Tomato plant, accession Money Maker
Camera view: bottom (45 deg); turntable rotation: 300 degrees
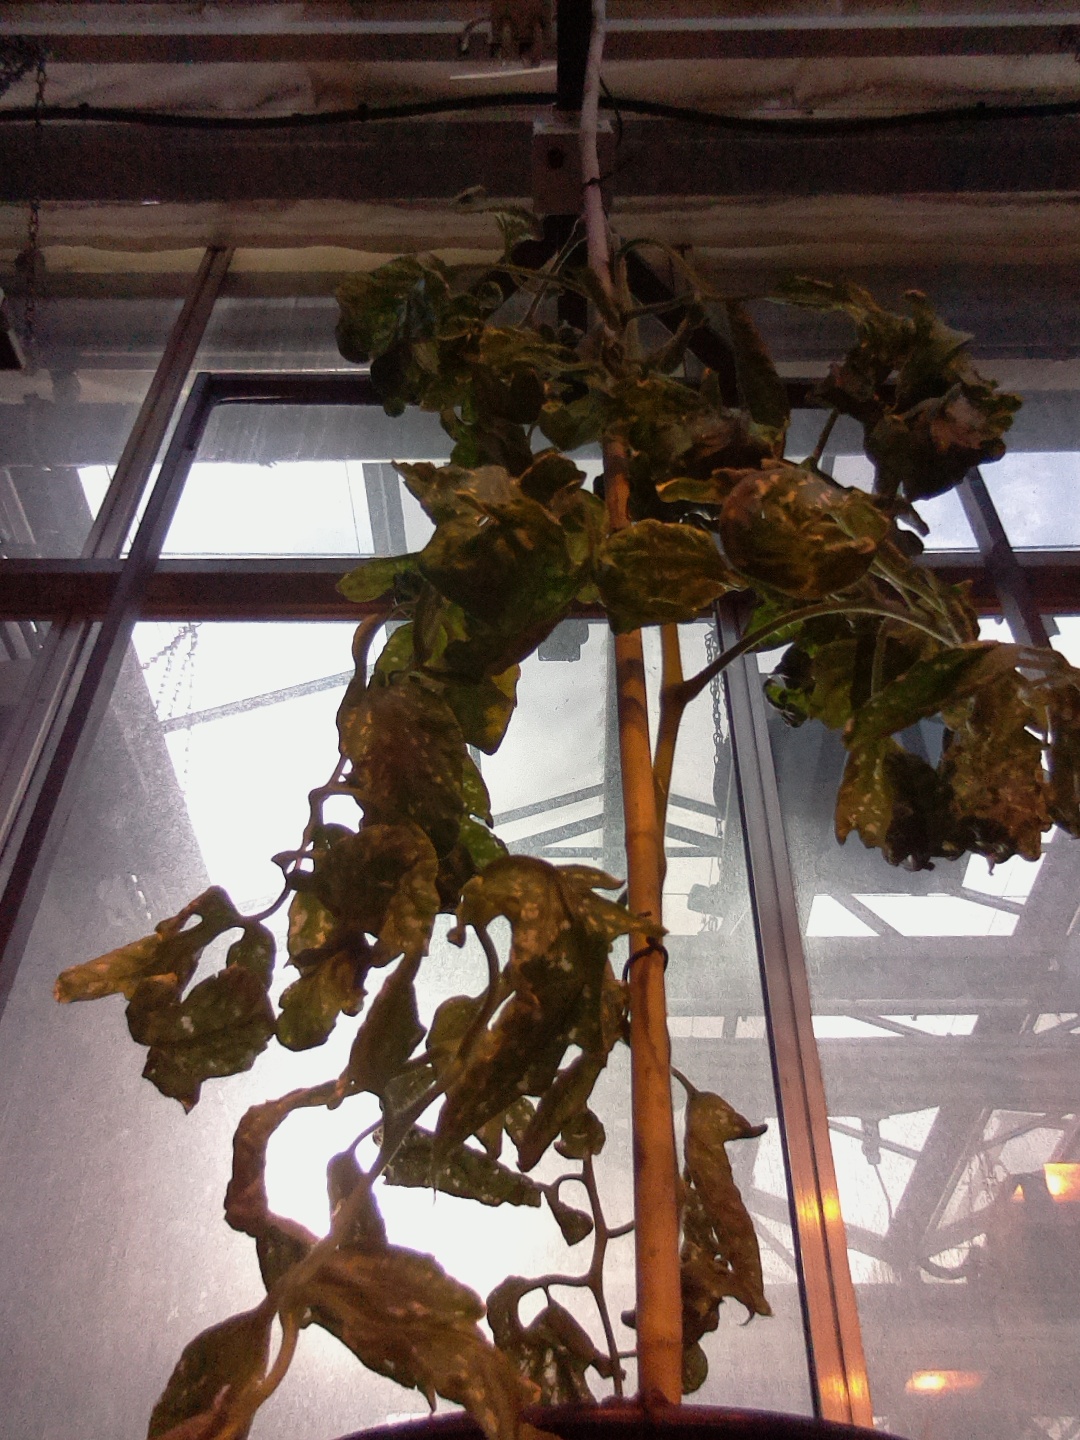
BBCH growth stage 52: 2 inflorescences visible